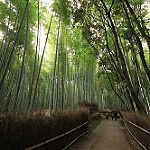
Label: forest